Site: brandenburg
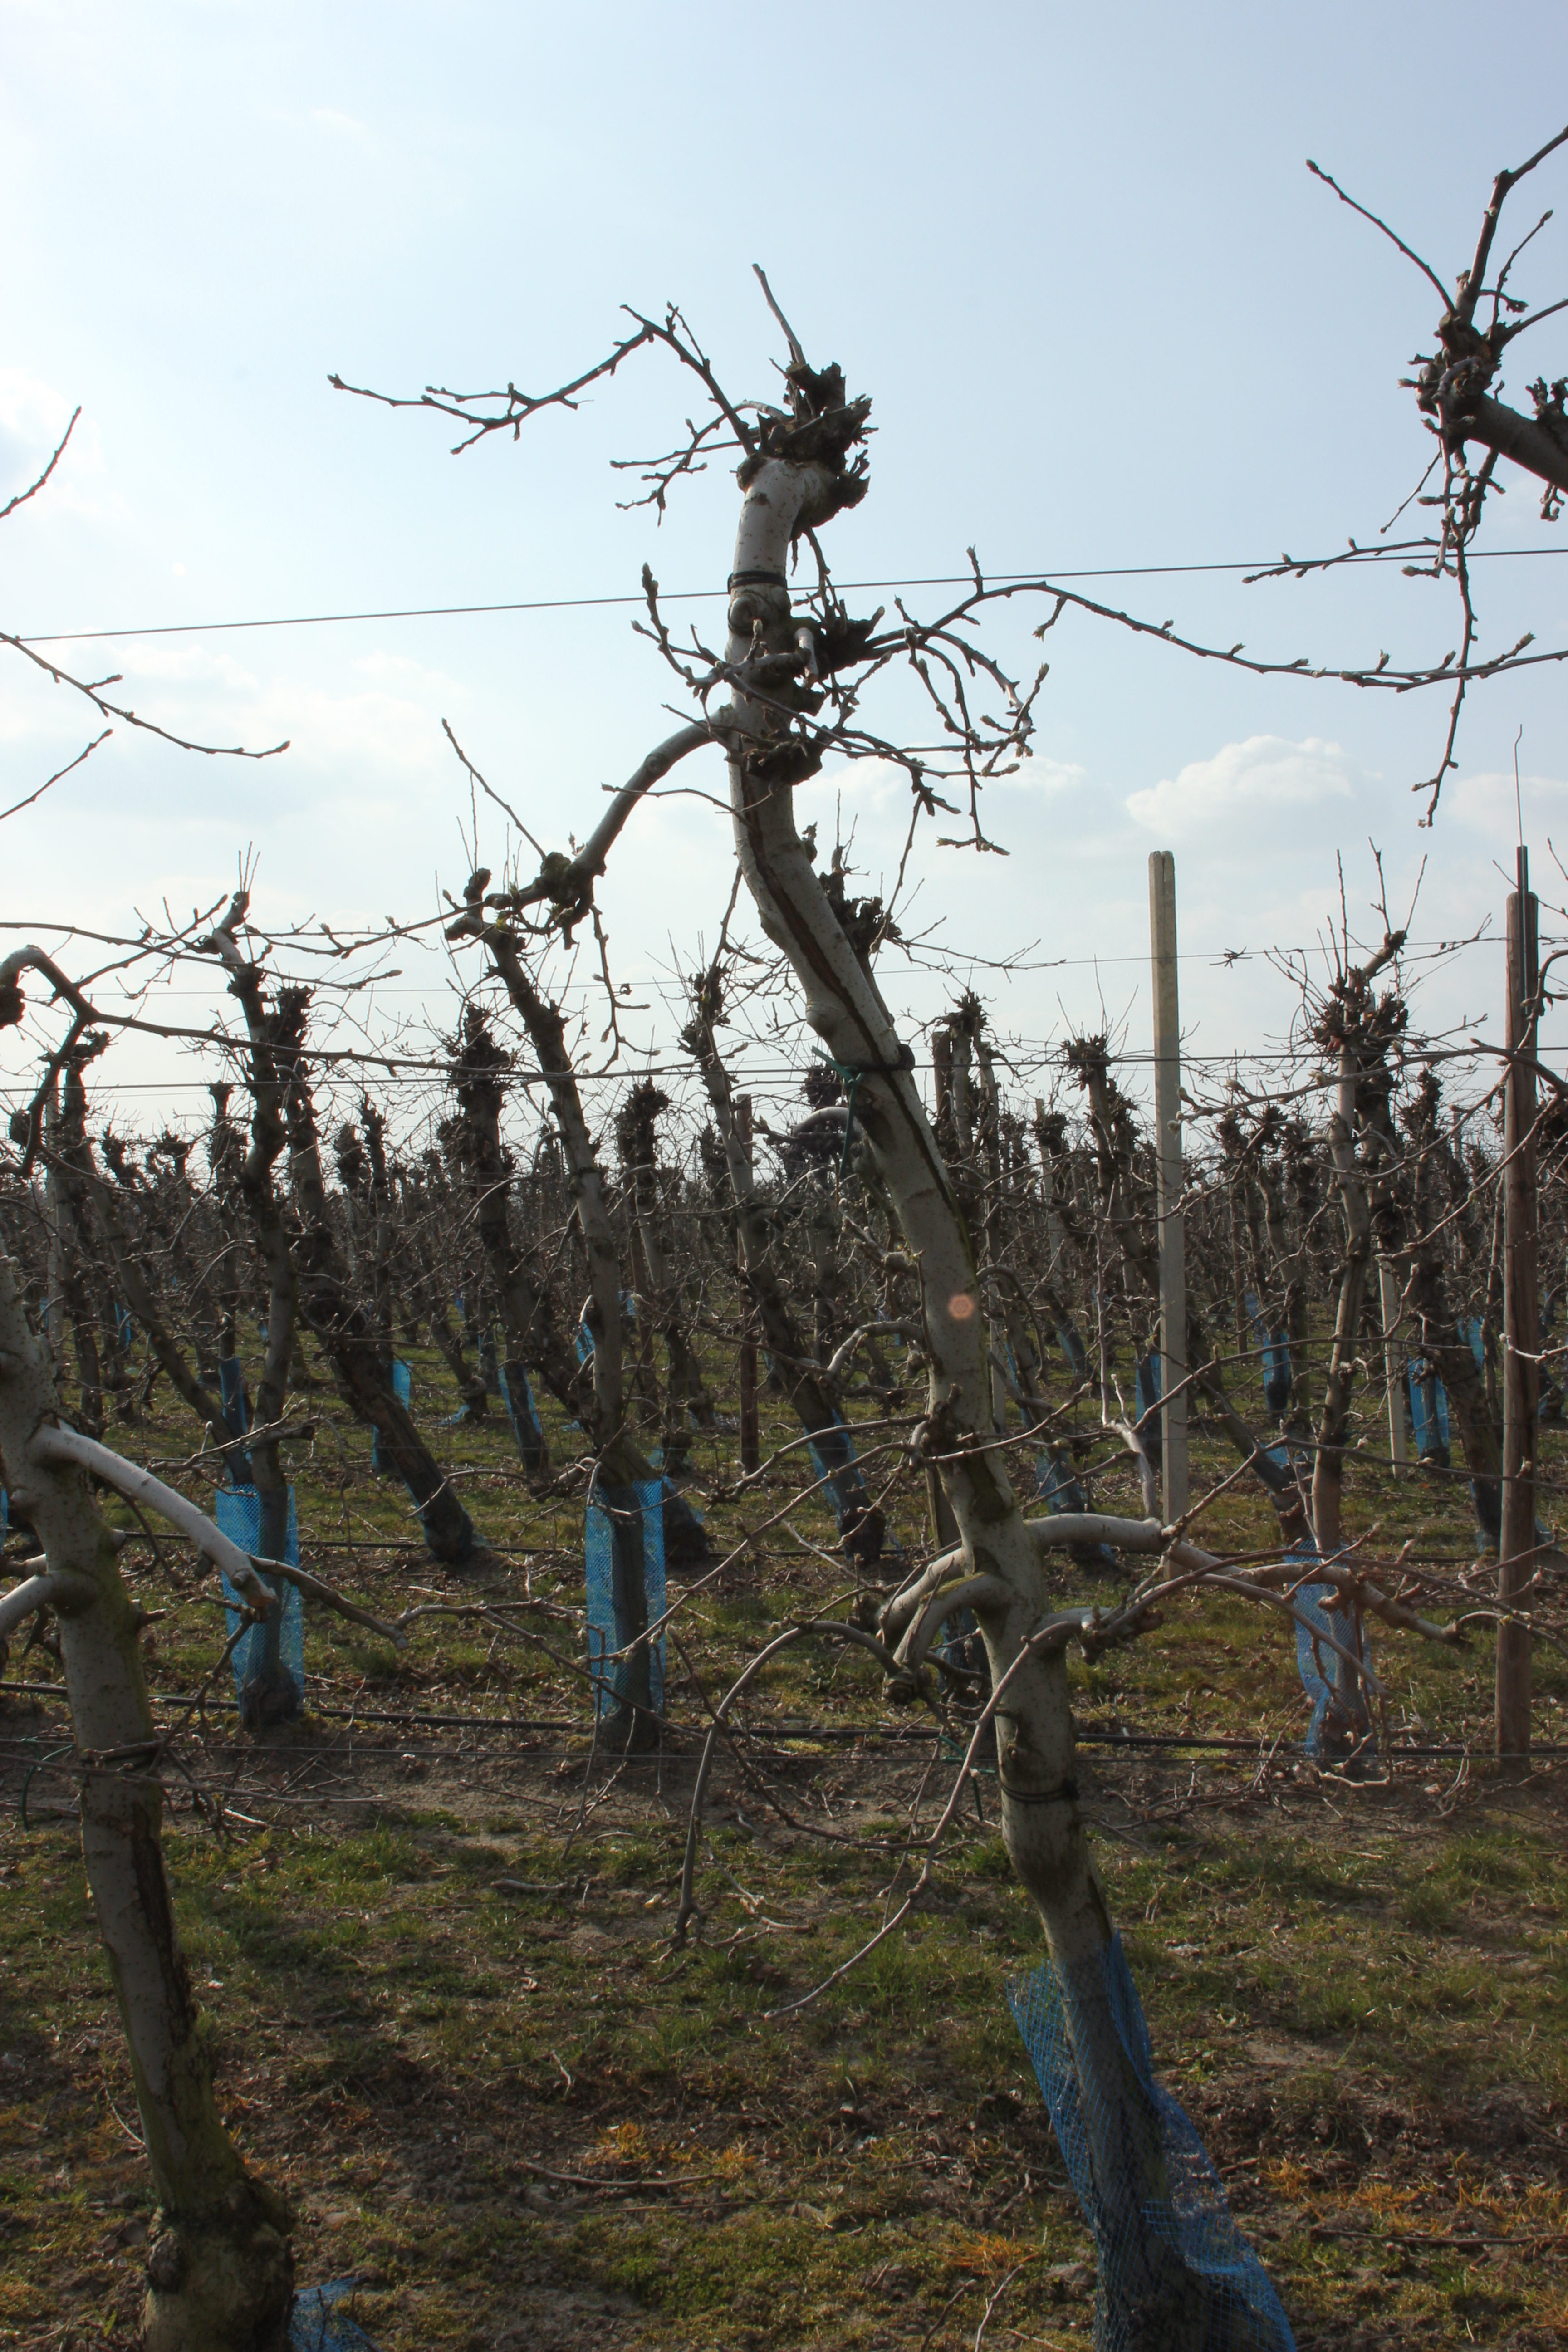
Growth stage (BBCH 03): Bud development